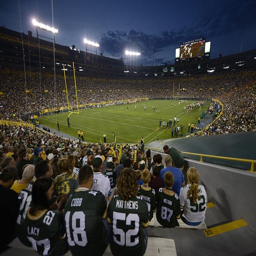
fans watch sports team during sports team